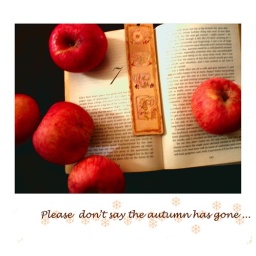
I feel the steps of winter today while reading book with red apples in the morning chill.